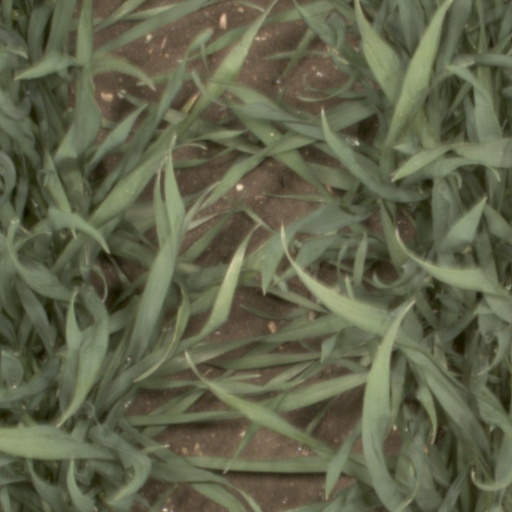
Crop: wheat